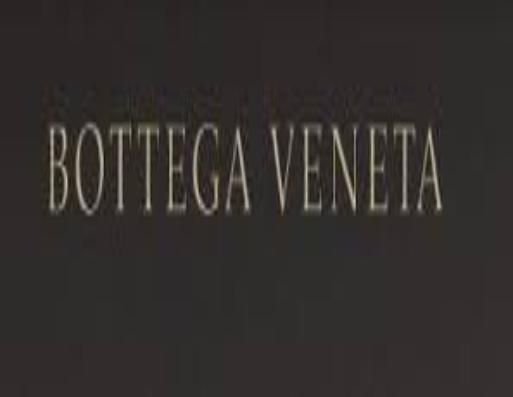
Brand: Bottega Veneta
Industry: Clothes